List of best-selling albums by women

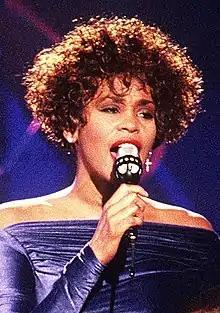
Whitney Houston's "The Bodyguard soundtrack" (with various artists) is the best-selling album credited to a woman.

The following albums, recorded by female solo artists and all-female groups, have sold at least 10 million copies. This list can contain any types of album, including studio albums, extended plays, greatest hits, compilations, soundtracks, and remixes. Various artists albums are eligible for inclusion if a woman is credited as the main artist by record charts and certifying organizations. The figures given do not take into account the resale of pre owned albums.